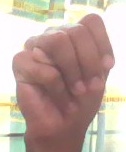
ASL sign: M